Mariko Tamaki

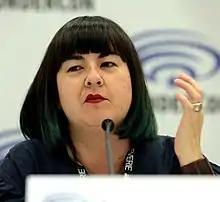
Tamaki in 2018

Mariko Tamaki (born 1975) is a Canadian artist and writer. She is known for her graphic novels "Skim", "Emiko Superstar," and "This One Summer". In 2016 she began writing for both Marvel and DC Comics. She has twice been named a runner-up for the Michael L. Printz Award.